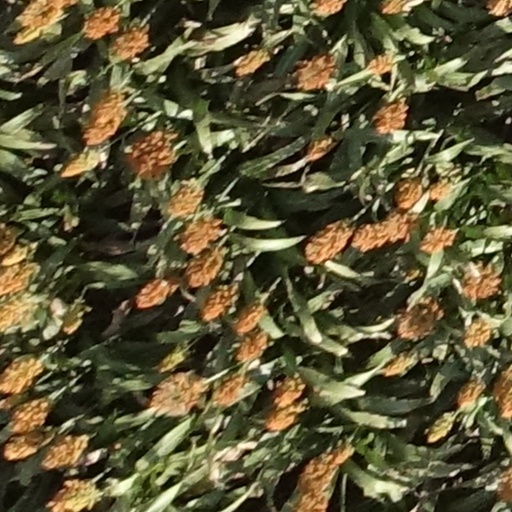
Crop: sorghum